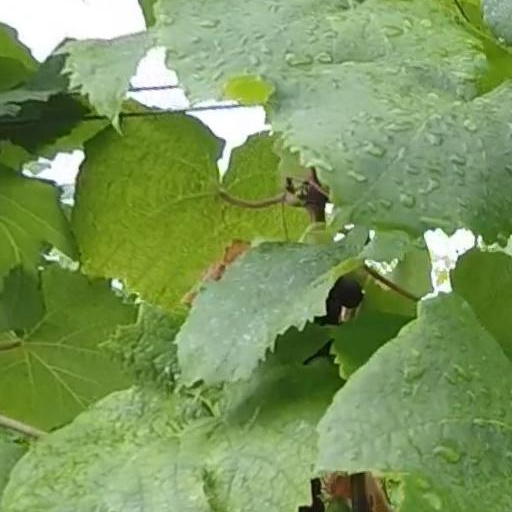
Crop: grape